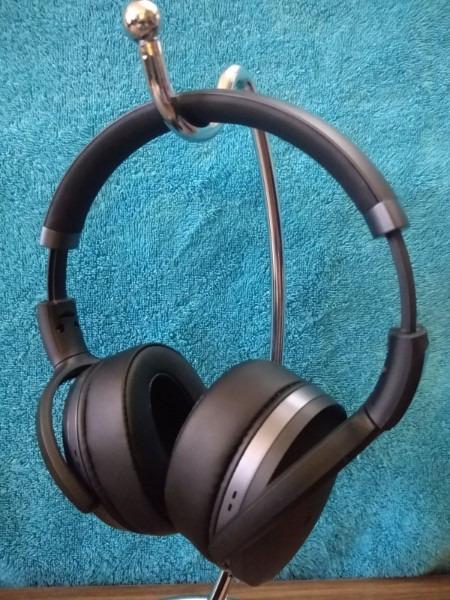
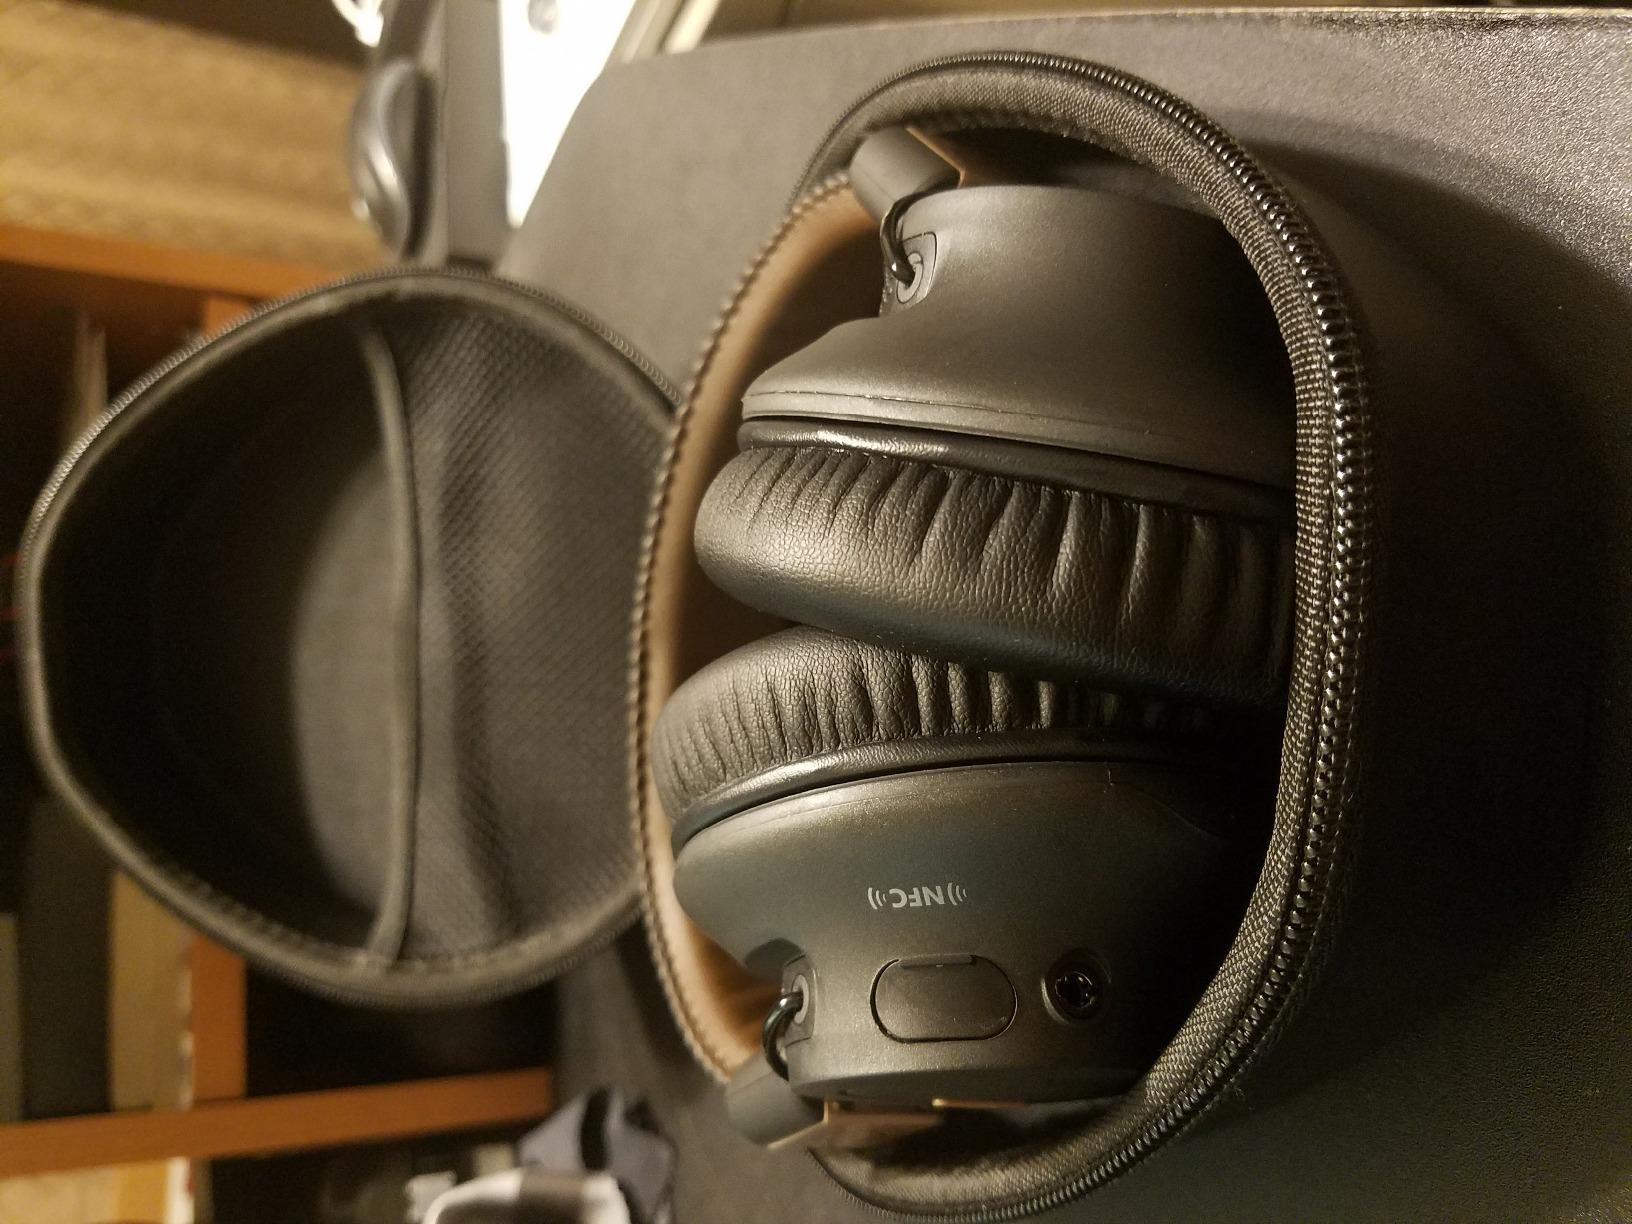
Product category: headphones
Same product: no